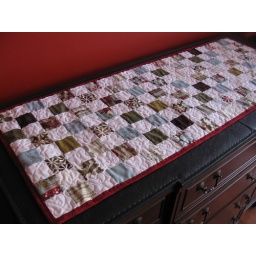
alternated with white Kona Cotton. Bound in 100% cotten dark red fabric scraps.